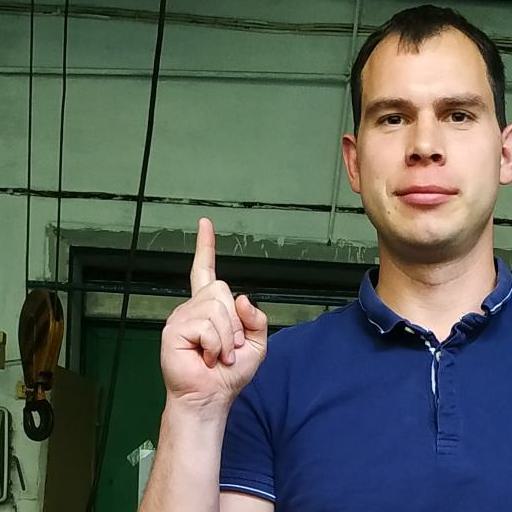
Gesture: one